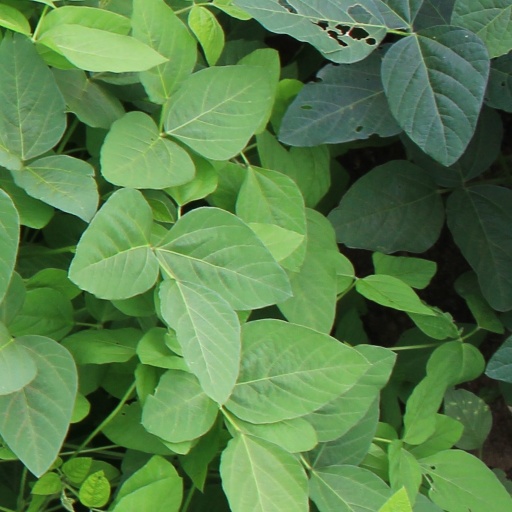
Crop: soybean